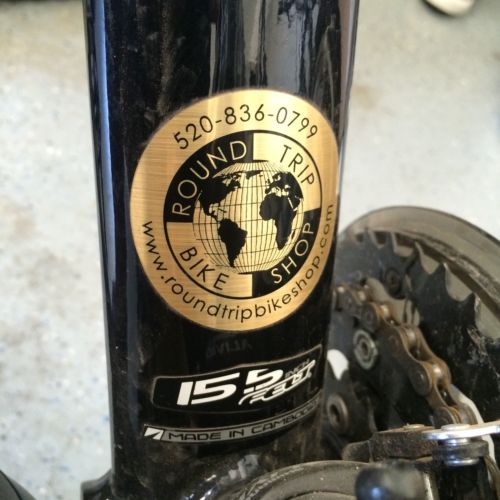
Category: bicycle